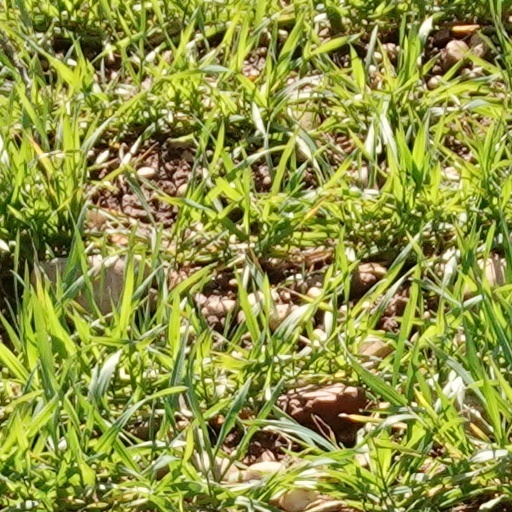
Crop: wheat